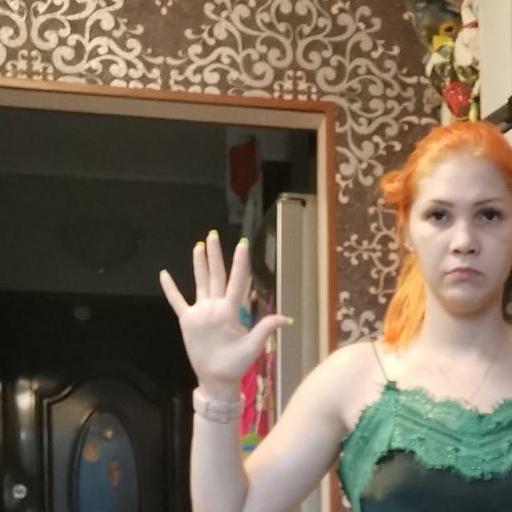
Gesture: palm